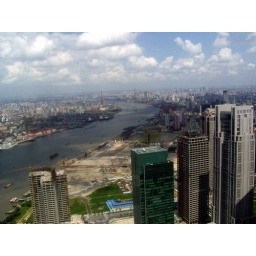
Follow the river up under the bridge a few miles and you eventually run into the massive Yangtze estuary.